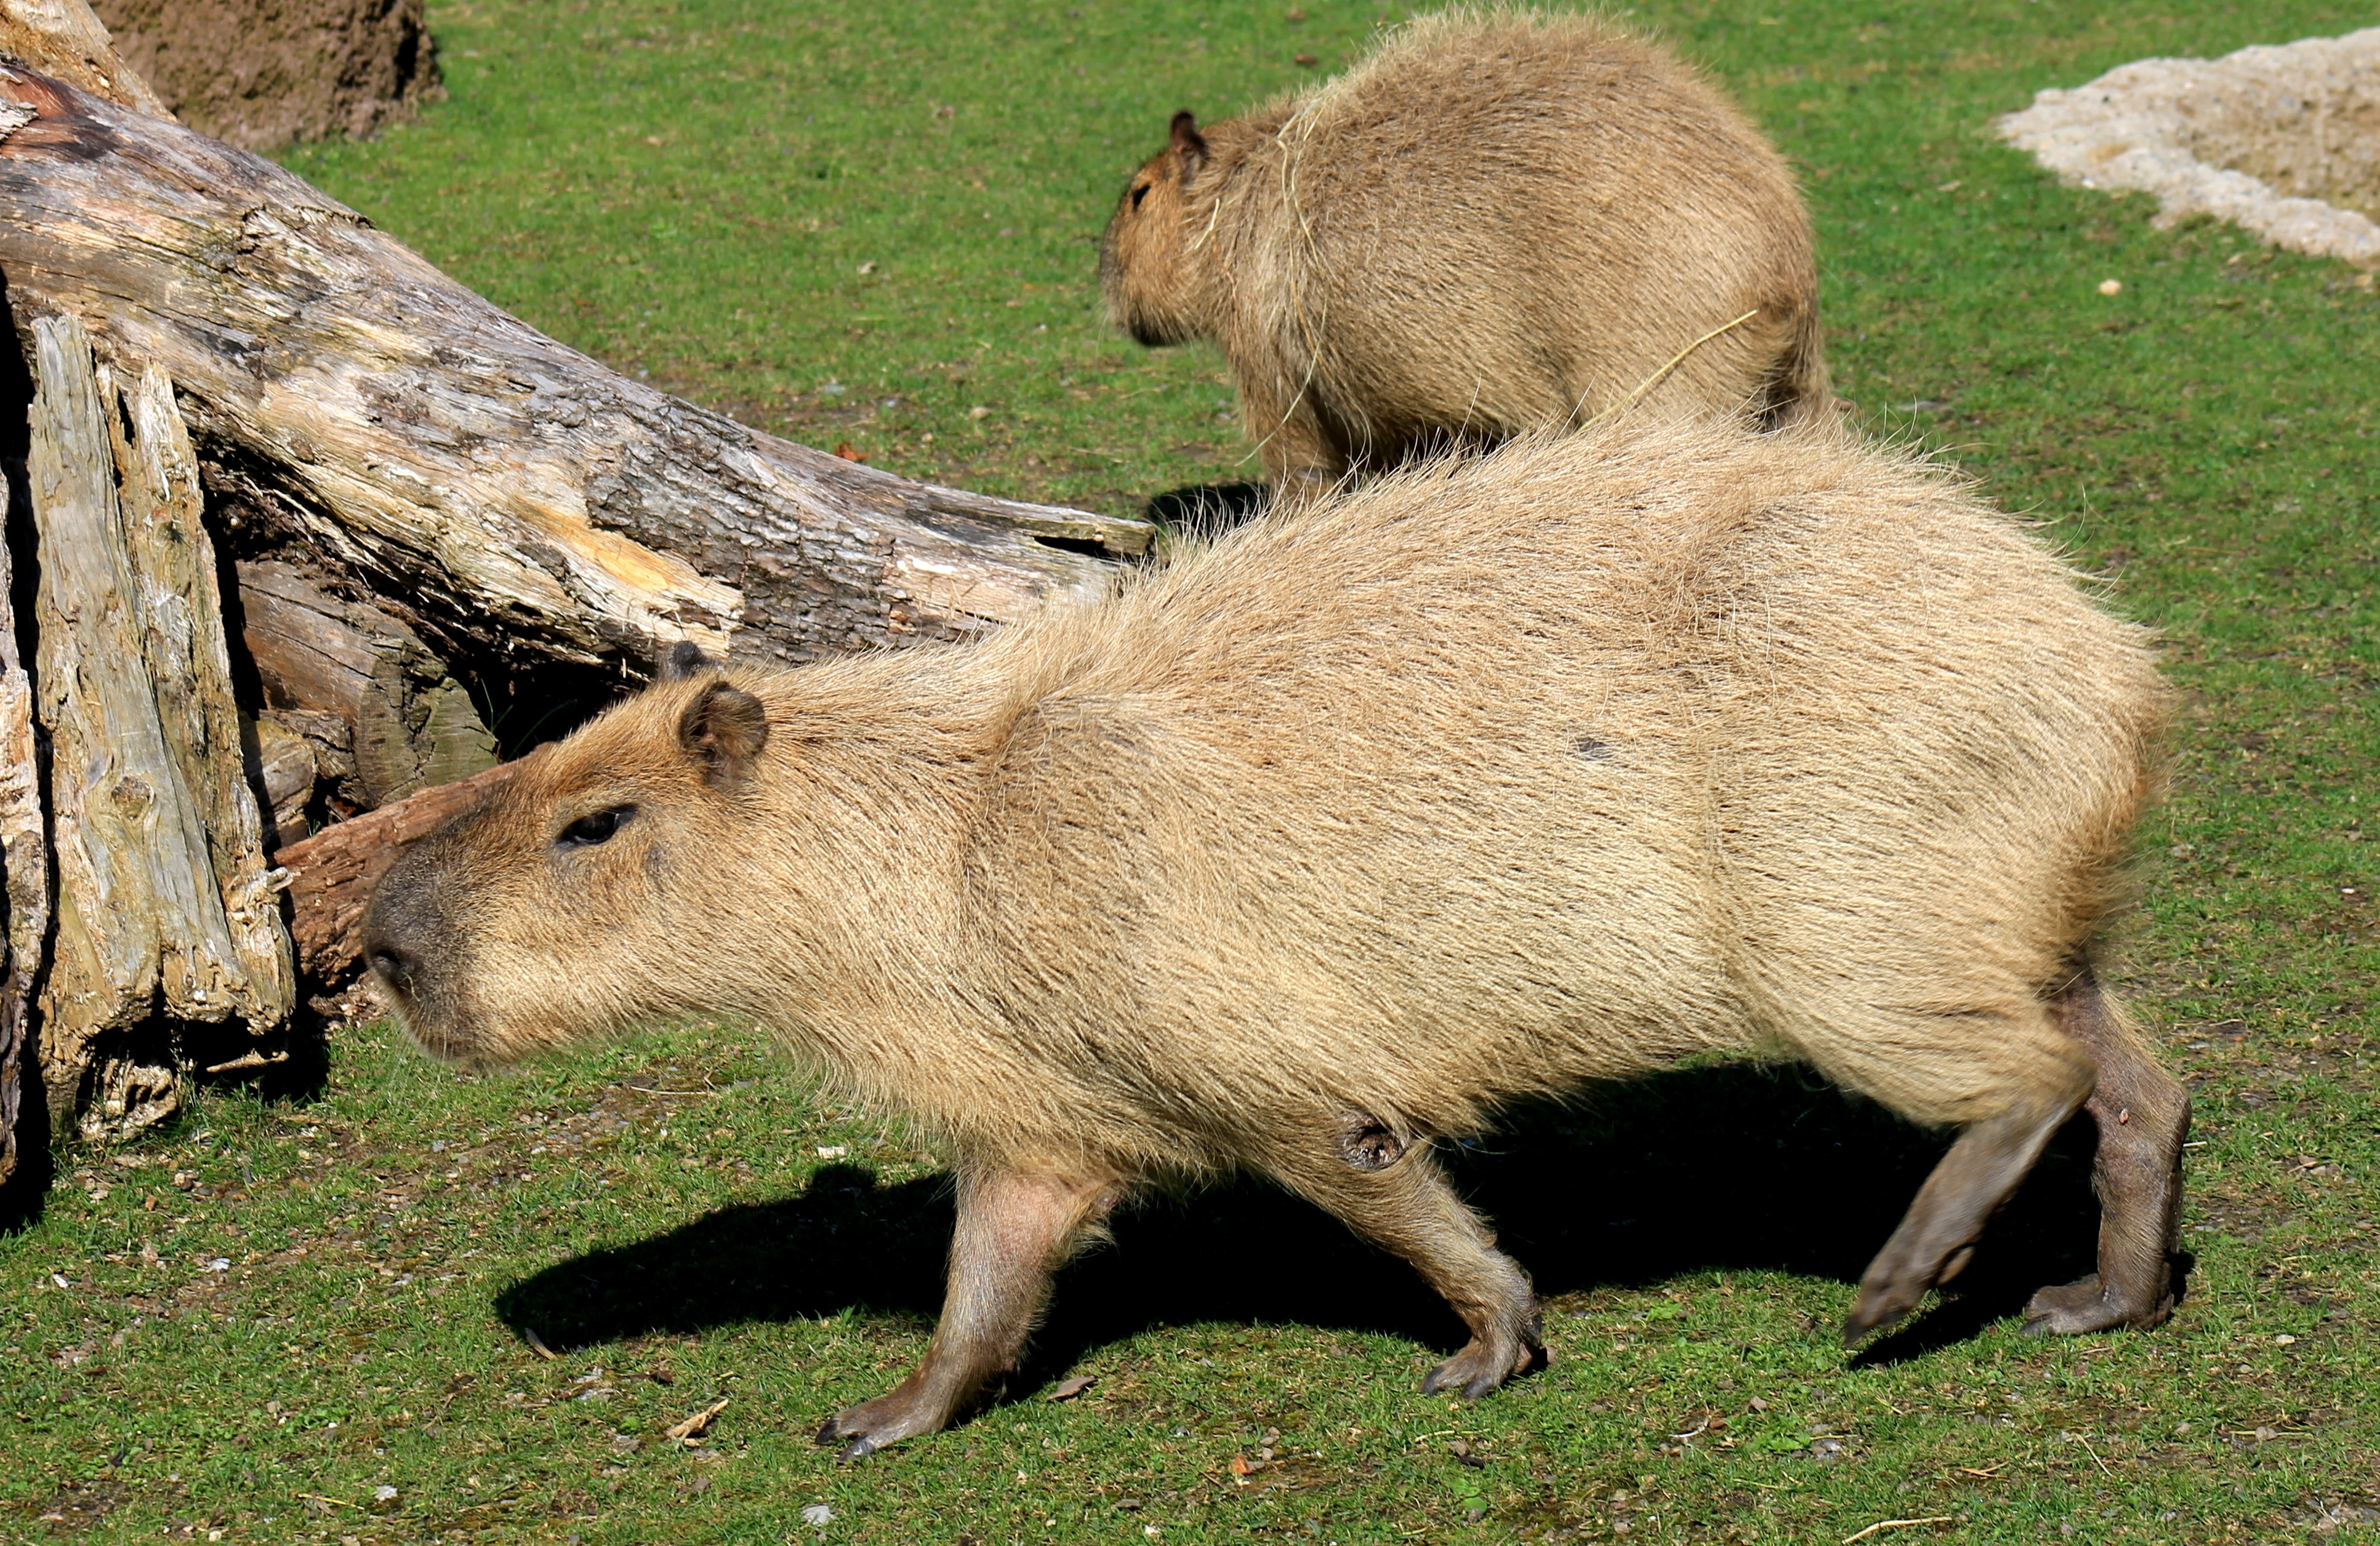
wildlife, zoo, mammal, rodent, fauna, vertebrate, capybara, peccary